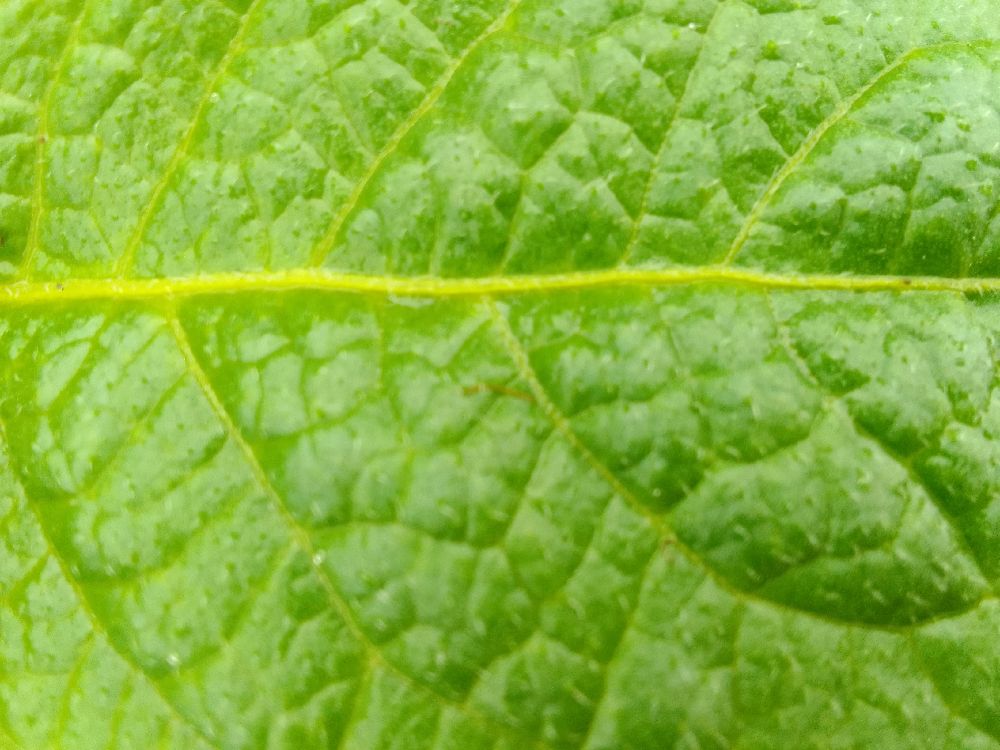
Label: Healthy